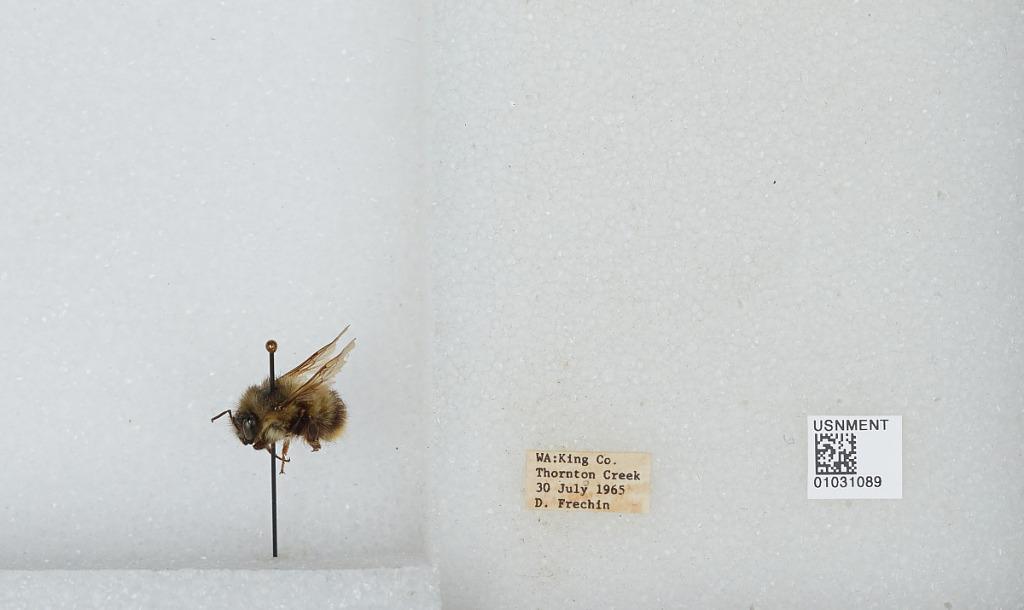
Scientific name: Bombus (Pyrobombus) mixtus Cresson
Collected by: D. Frechin
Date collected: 1965-7-30
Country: United States
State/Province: Washington
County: King
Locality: Thornton Creek
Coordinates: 47.7031, -122.309